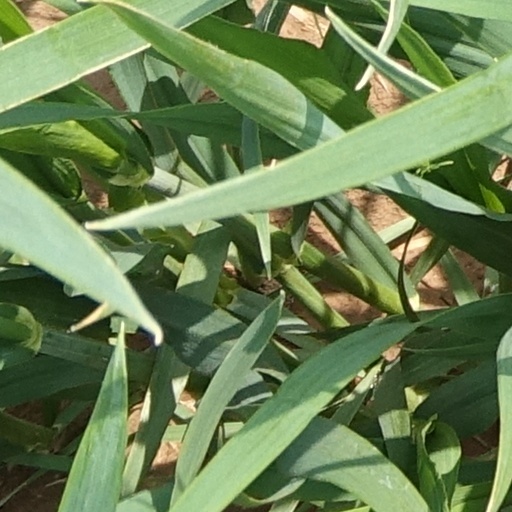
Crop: wheat